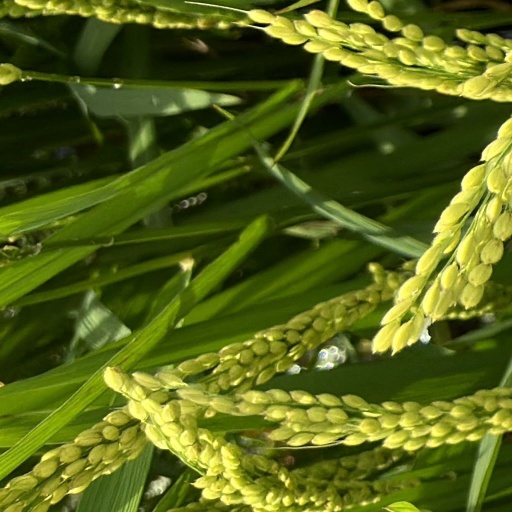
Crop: rice